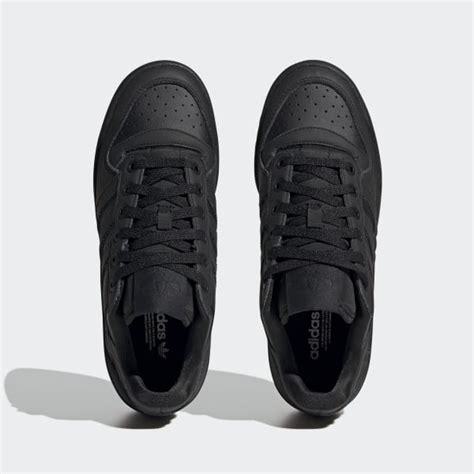
Brand: Adidas
Model: Forum Bold